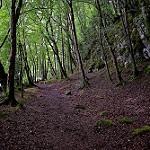
Scene: Outdoor